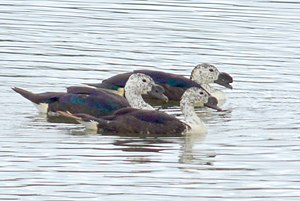
Amerikansk knopgås
Amerikansk knopgås er en andefugl, der lever i Sydamerika. Den er blevet og bliver stadig undertiden betragtet som en underart af knopgåsen, der ellers kaldes afrikansk knopgås.